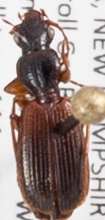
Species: Cymindis neglecta
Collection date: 2021-08-11
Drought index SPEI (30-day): -0.064
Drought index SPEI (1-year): -1.01
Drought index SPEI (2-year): -0.492